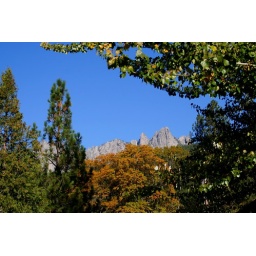
Taken from the road that goes by the south of the mountain range. A great view.